Roman abacus

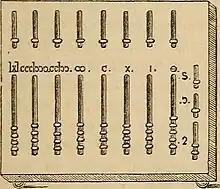
Velser's reconstruction of Roman abacus (ca. 1600)

The Ancient Romans developed the Roman hand abacus, a portable, but less capable, base-10 version of earlier abacuses like those that were used by the Greeks and Babylonians.